Gloria Loring

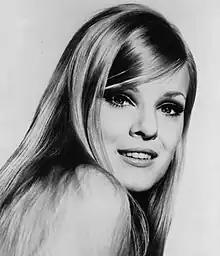
Loring in 1969

Gloria Loring-Lagler (born Gloria Jean Goff, December 10, 1946) is an American singer and actress. She is known for playing Liz Chandler on "Days of Our Lives" for six years (1980–1986, 2024). She and singer-actor Carl Anderson performed the duet "Friends and Lovers," which reached number two on the "Billboard" Hot 100 chart in 1986.